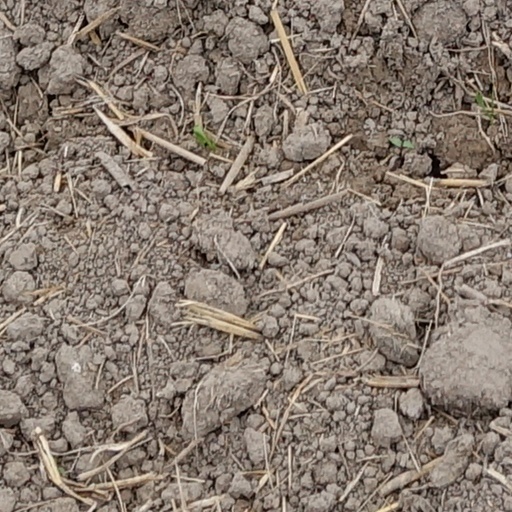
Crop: wheat